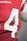
Number: 4